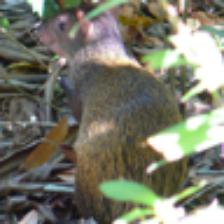
Label: NonHuman